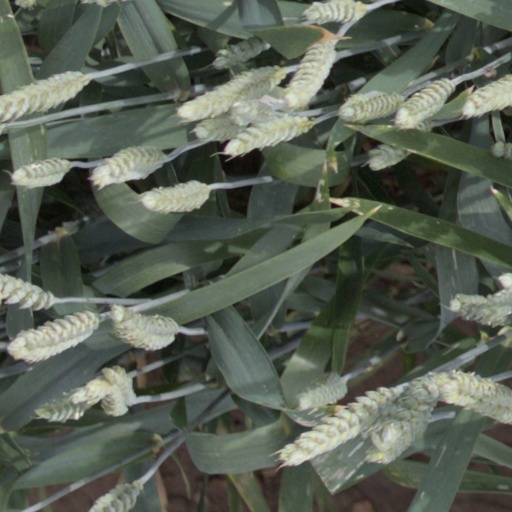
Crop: wheat